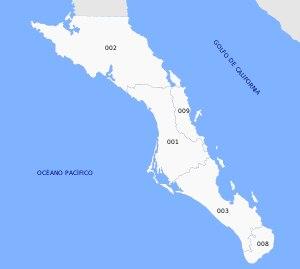
L'État mexicain de Basse-Californie du Sud est divisé en cinq municipalités. La capitale est La Paz.